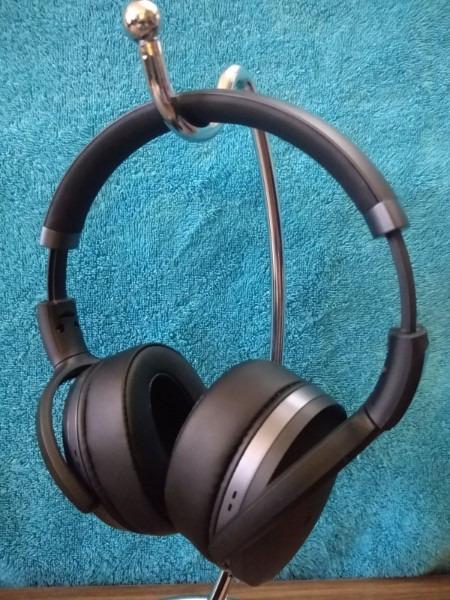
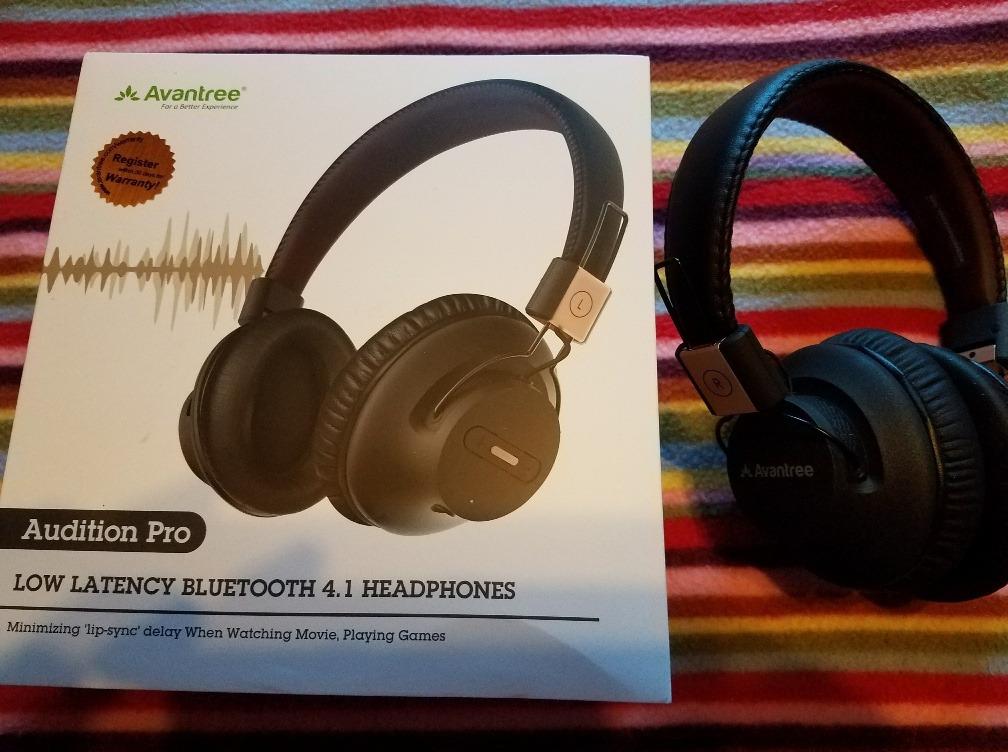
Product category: headphones
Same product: no